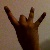
The image shows a hand gesture representing the number 8 in Indian Sign Language.